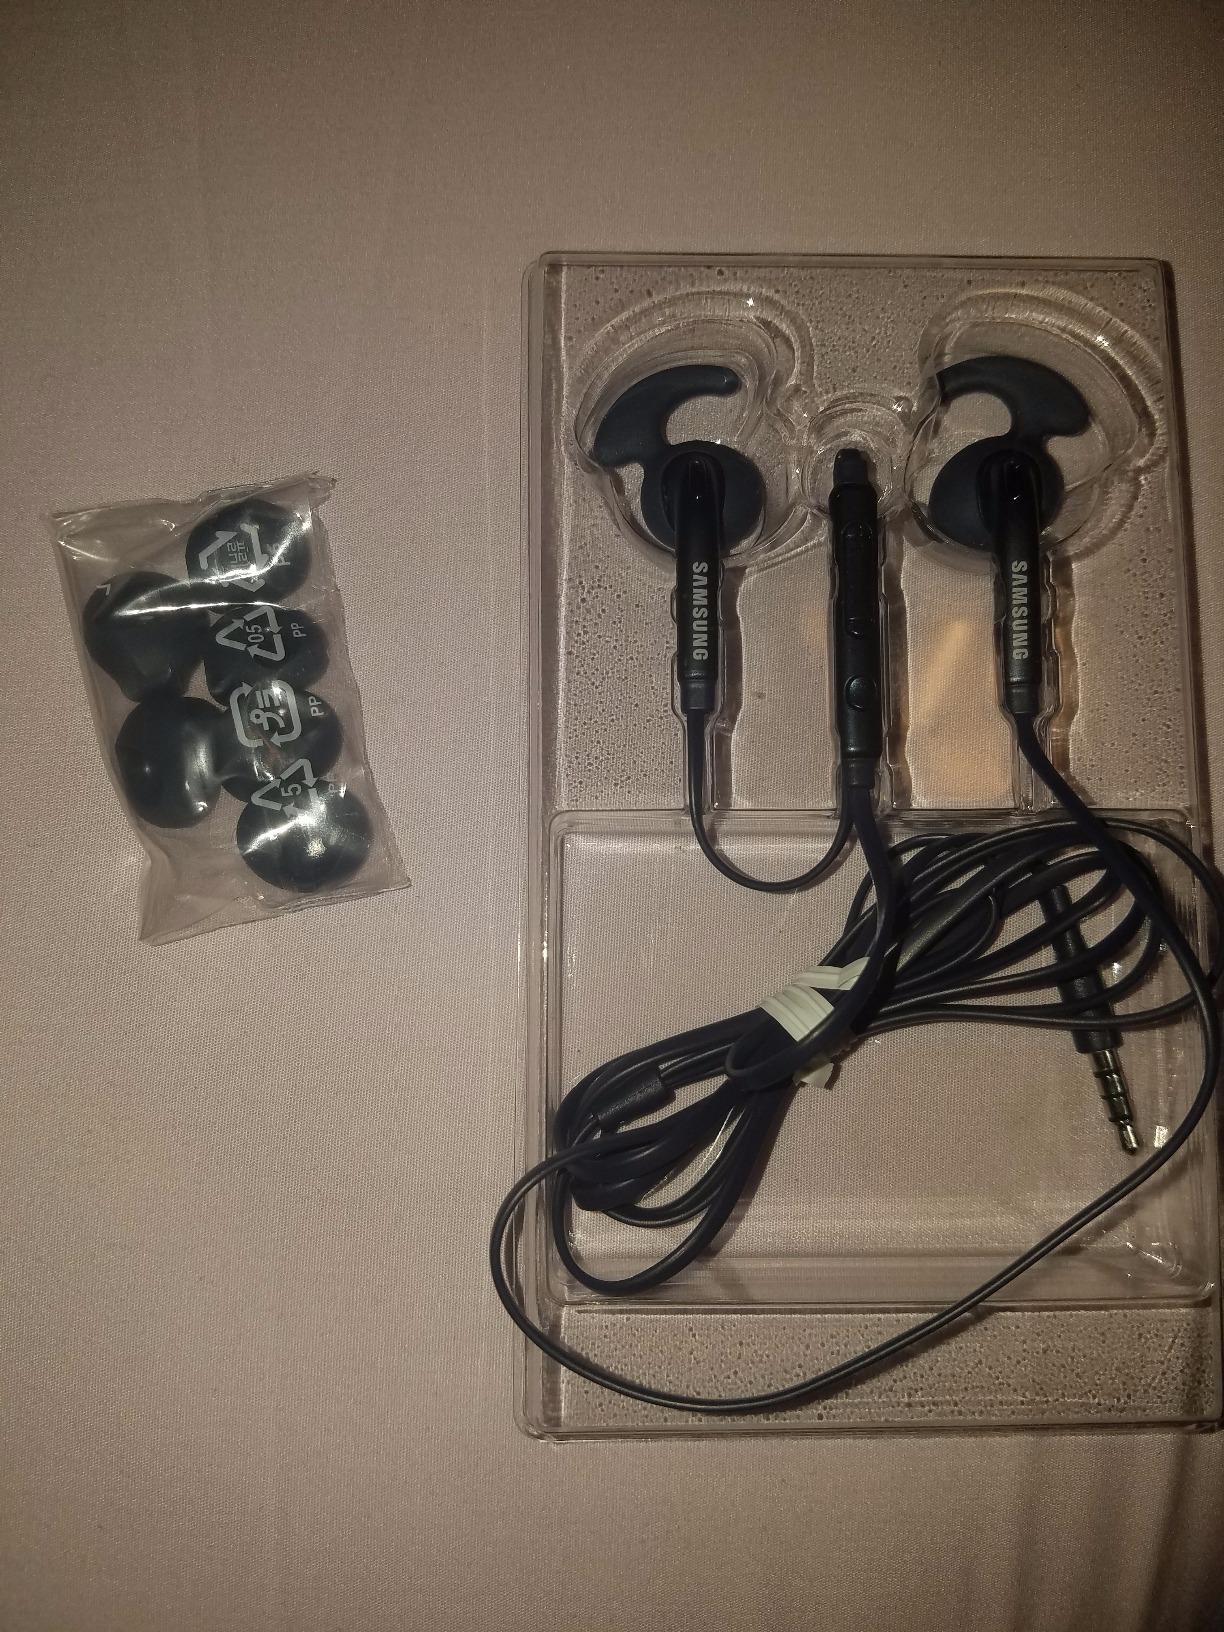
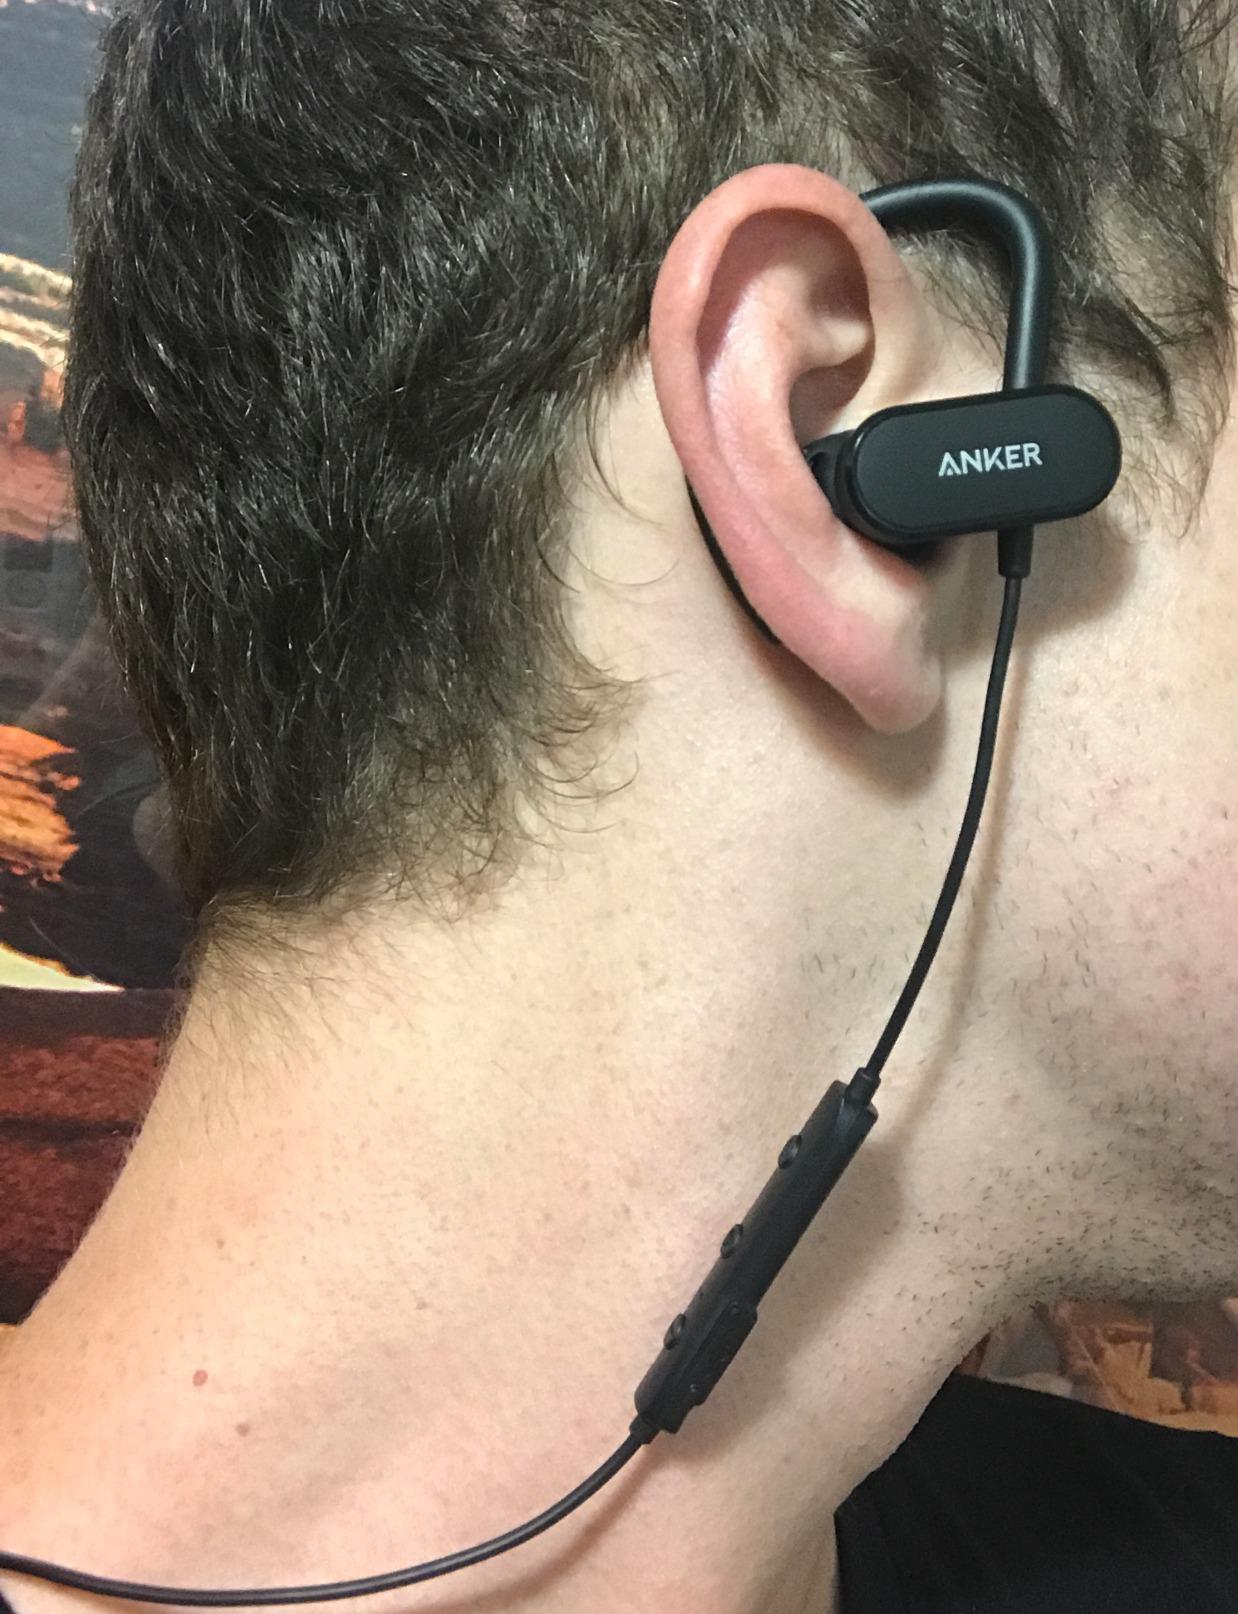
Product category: headphones
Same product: no